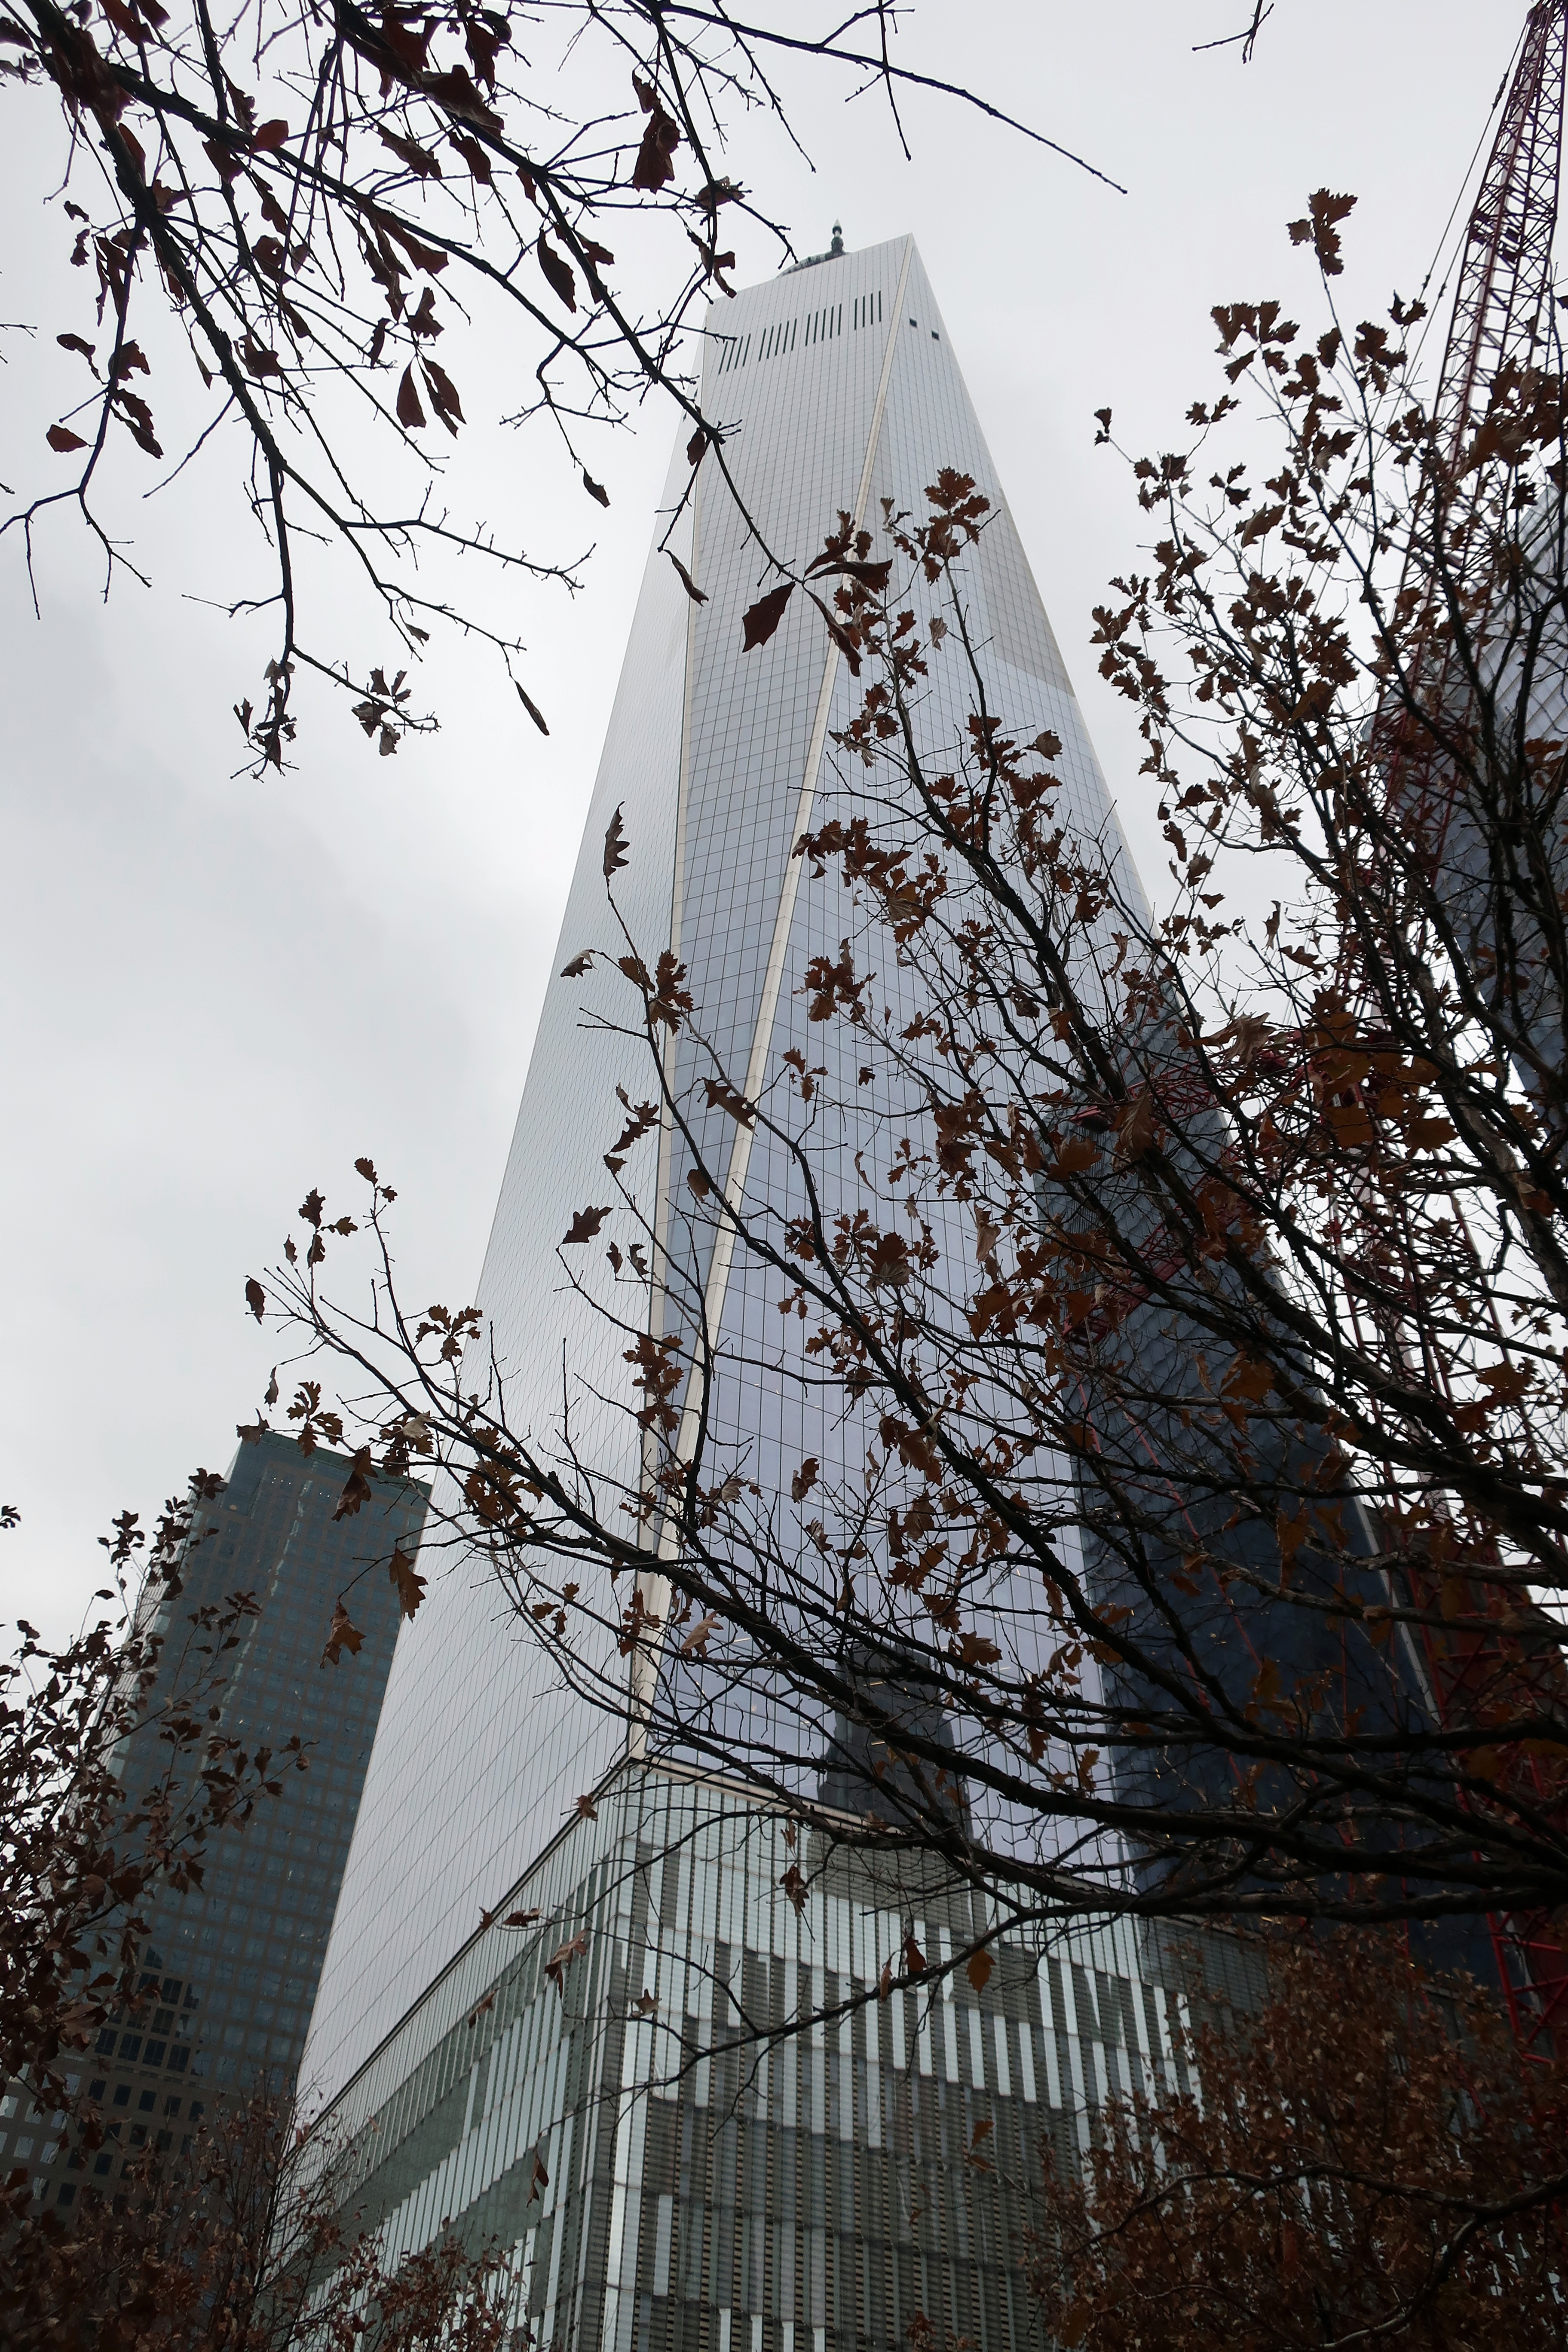
skyline, building, city, skyscraper, manhattan, downtown, dusk, evening, landmark, tower block, metropolis, urban area, geographical feature, human settlement, metropolitan area, architecture, tree, sky, branch, technology, plant, reflection, facade, tower, house